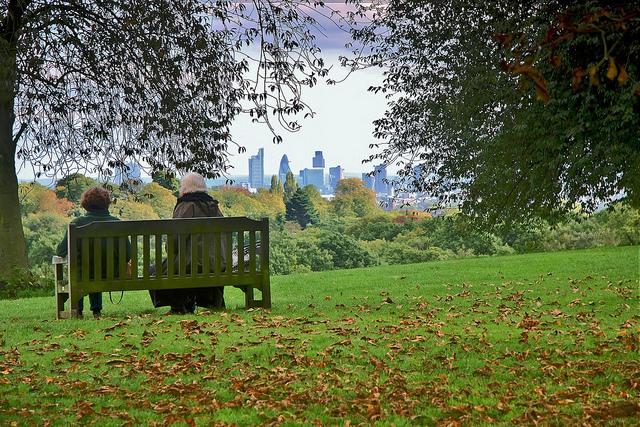
Two people sitting on a bench in a park.